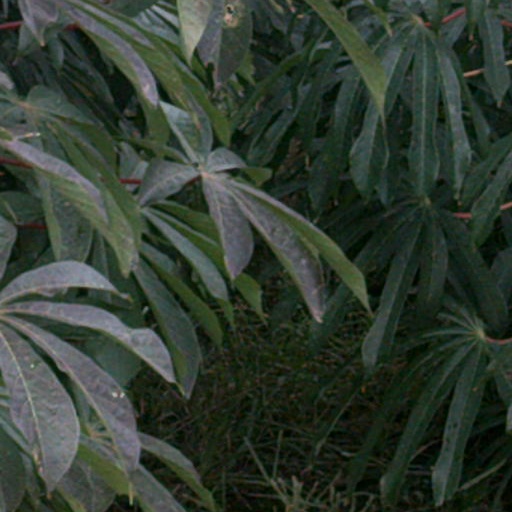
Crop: cassava